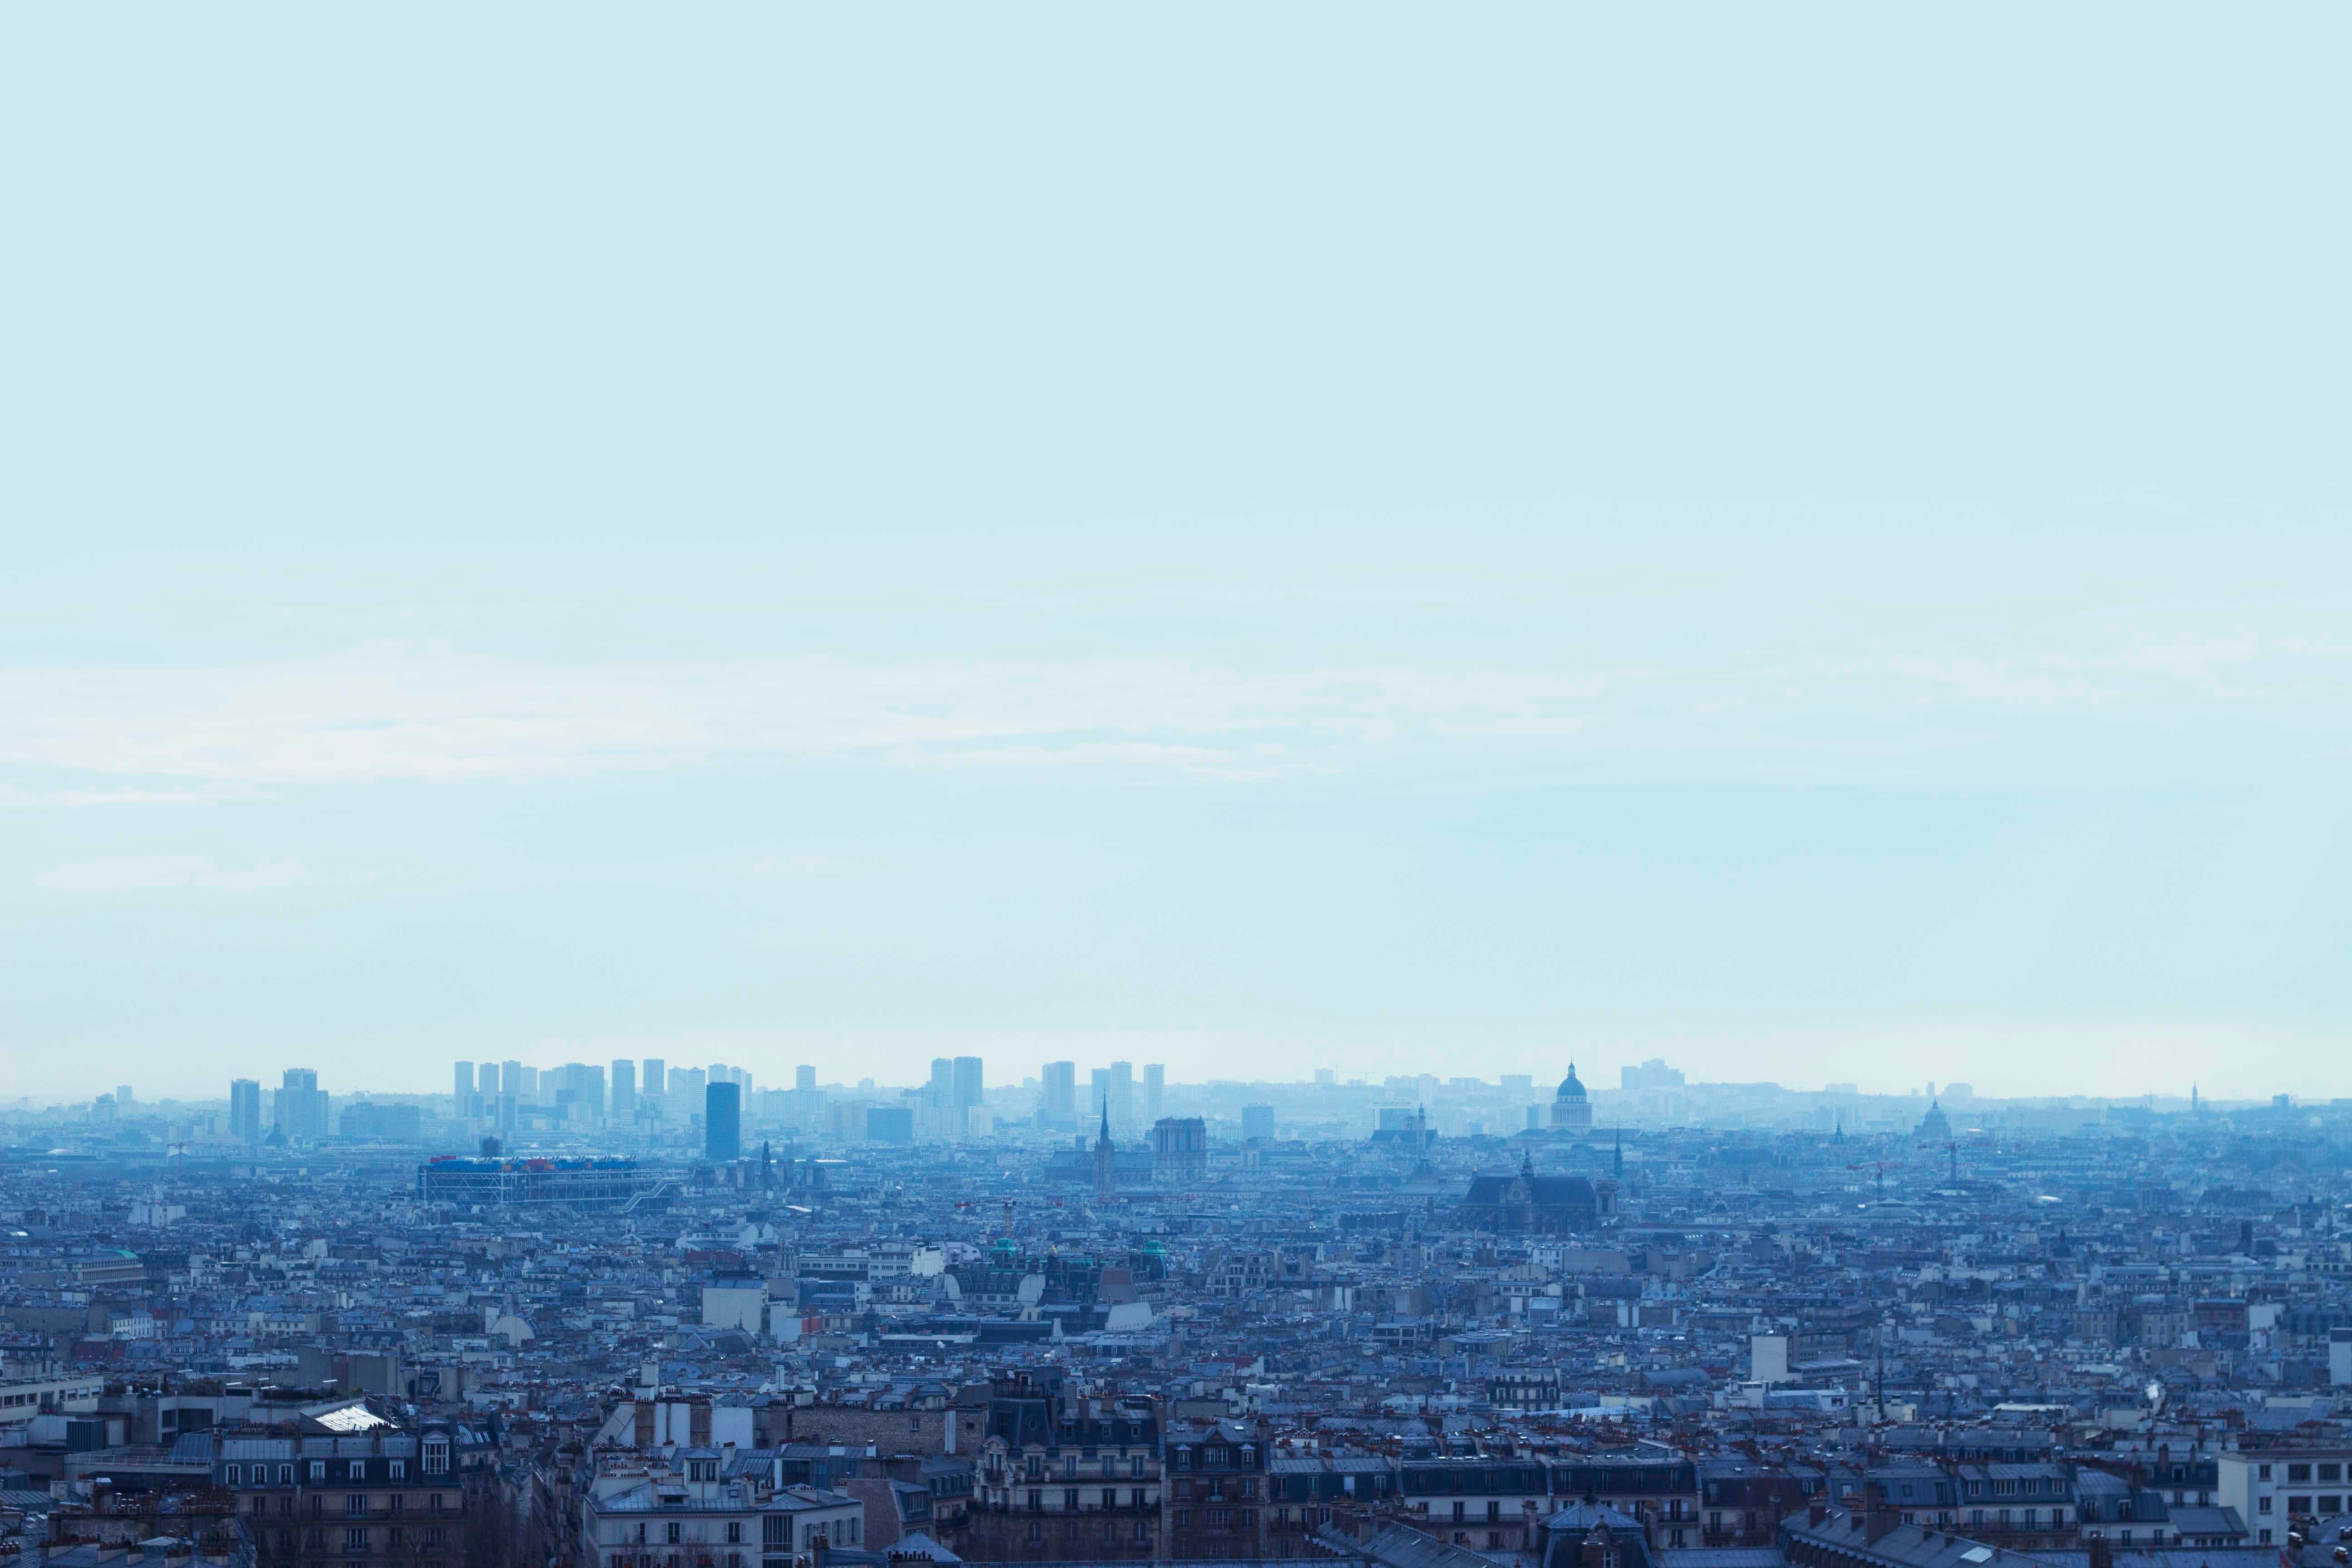
horizon, sky, skyline, photography, city, skyscraper, cityscape, panorama, dusk, haze, residential area, atmospheric phenomenon, human settlement, atmosphere of earth